Cotylorhynchus

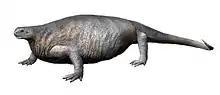
Life restoration of "C. romeri"

The genus name "Cotylorhynchus" comes from the Greek "kotyle", cup, hollow, and "rhynchos", beak, or snout. The genus was named so because of the nasal opening which is surrounded by a depressed, cup-shaped bony surface.